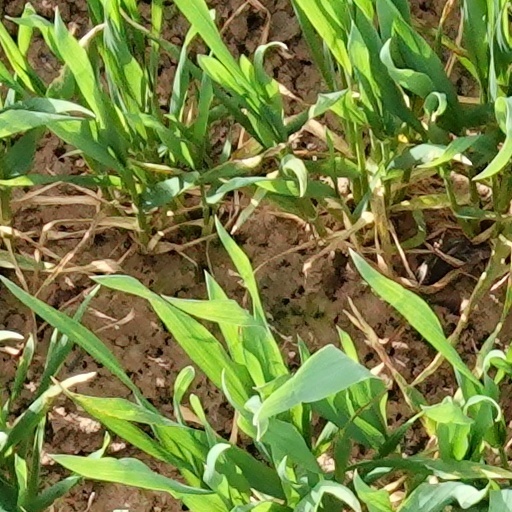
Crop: wheat